Sutra of Hearing the Messiah

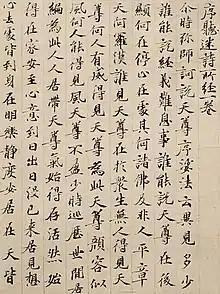
"Sutra of Hearing the Messiah", now held in Kyōu Shooku library, Osaka, Japan.

The Sutra of Hearing the Messiah is a Chinese language manuscript about Christian teachings from the Church of the East. It is considered to be one of the oldest of the Jingjiao Documents, dated between 635 AD and 638 AD. The "Sutra of Hearing the Messiah" was found at the Mogao Caves in Dunhuang and collected by Takakusu Junjiro.